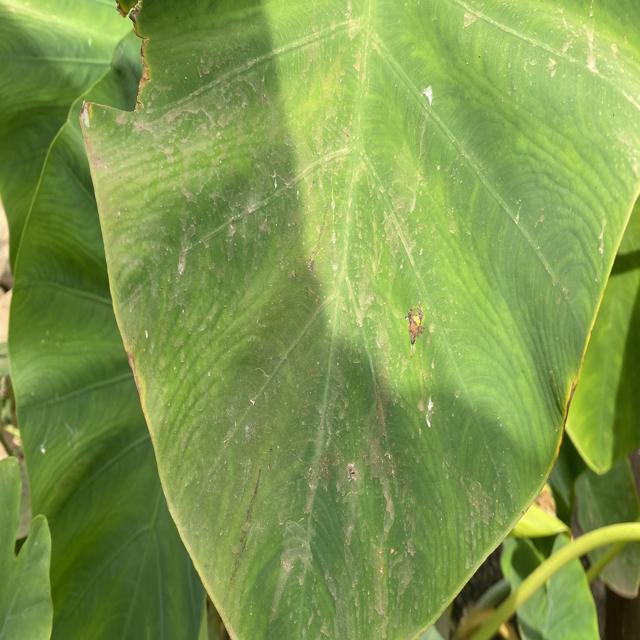
Label: Early_Blight